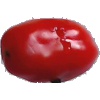
Label: Tomato 2